Def Leppard

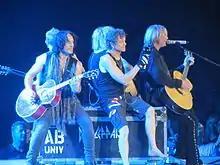
Def Leppard performing an acoustic set in Rosemont, 2012

Def Leppard embarked on a two-month US tour in the summer of 2011 with Heart, as well as another seven shows in Australia in October with The Choirboys and Heart, two shows in Japan in November, and six shows in the United Kingdom in December with Steel Panther and Mötley Crüe. The next year, they toured with Poison and Lita Ford from 20 June through 15 September, dubbed the "Rock Of Ages 2012 Tour".